Laser

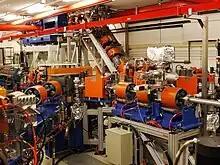
The free-electron laser "FELIX" at the FOM Institute for Plasma Physics Rijnhuizen, Nieuwegein

Dye lasers use an organic dye as the gain medium. The wide gain spectrum of available dyes, or mixtures of dyes, allows these lasers to be highly tunable, or to produce very short-duration pulses (on the order of a few femtoseconds). Although these tunable lasers are mainly known in their liquid form, researchers have also demonstrated narrow-linewidth tunable emission in dispersive oscillator configurations incorporating solid-state dye gain media. In their most prevalent form, these solid-state dye lasers use dye-doped polymers as laser media.